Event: Nepal Earthquake
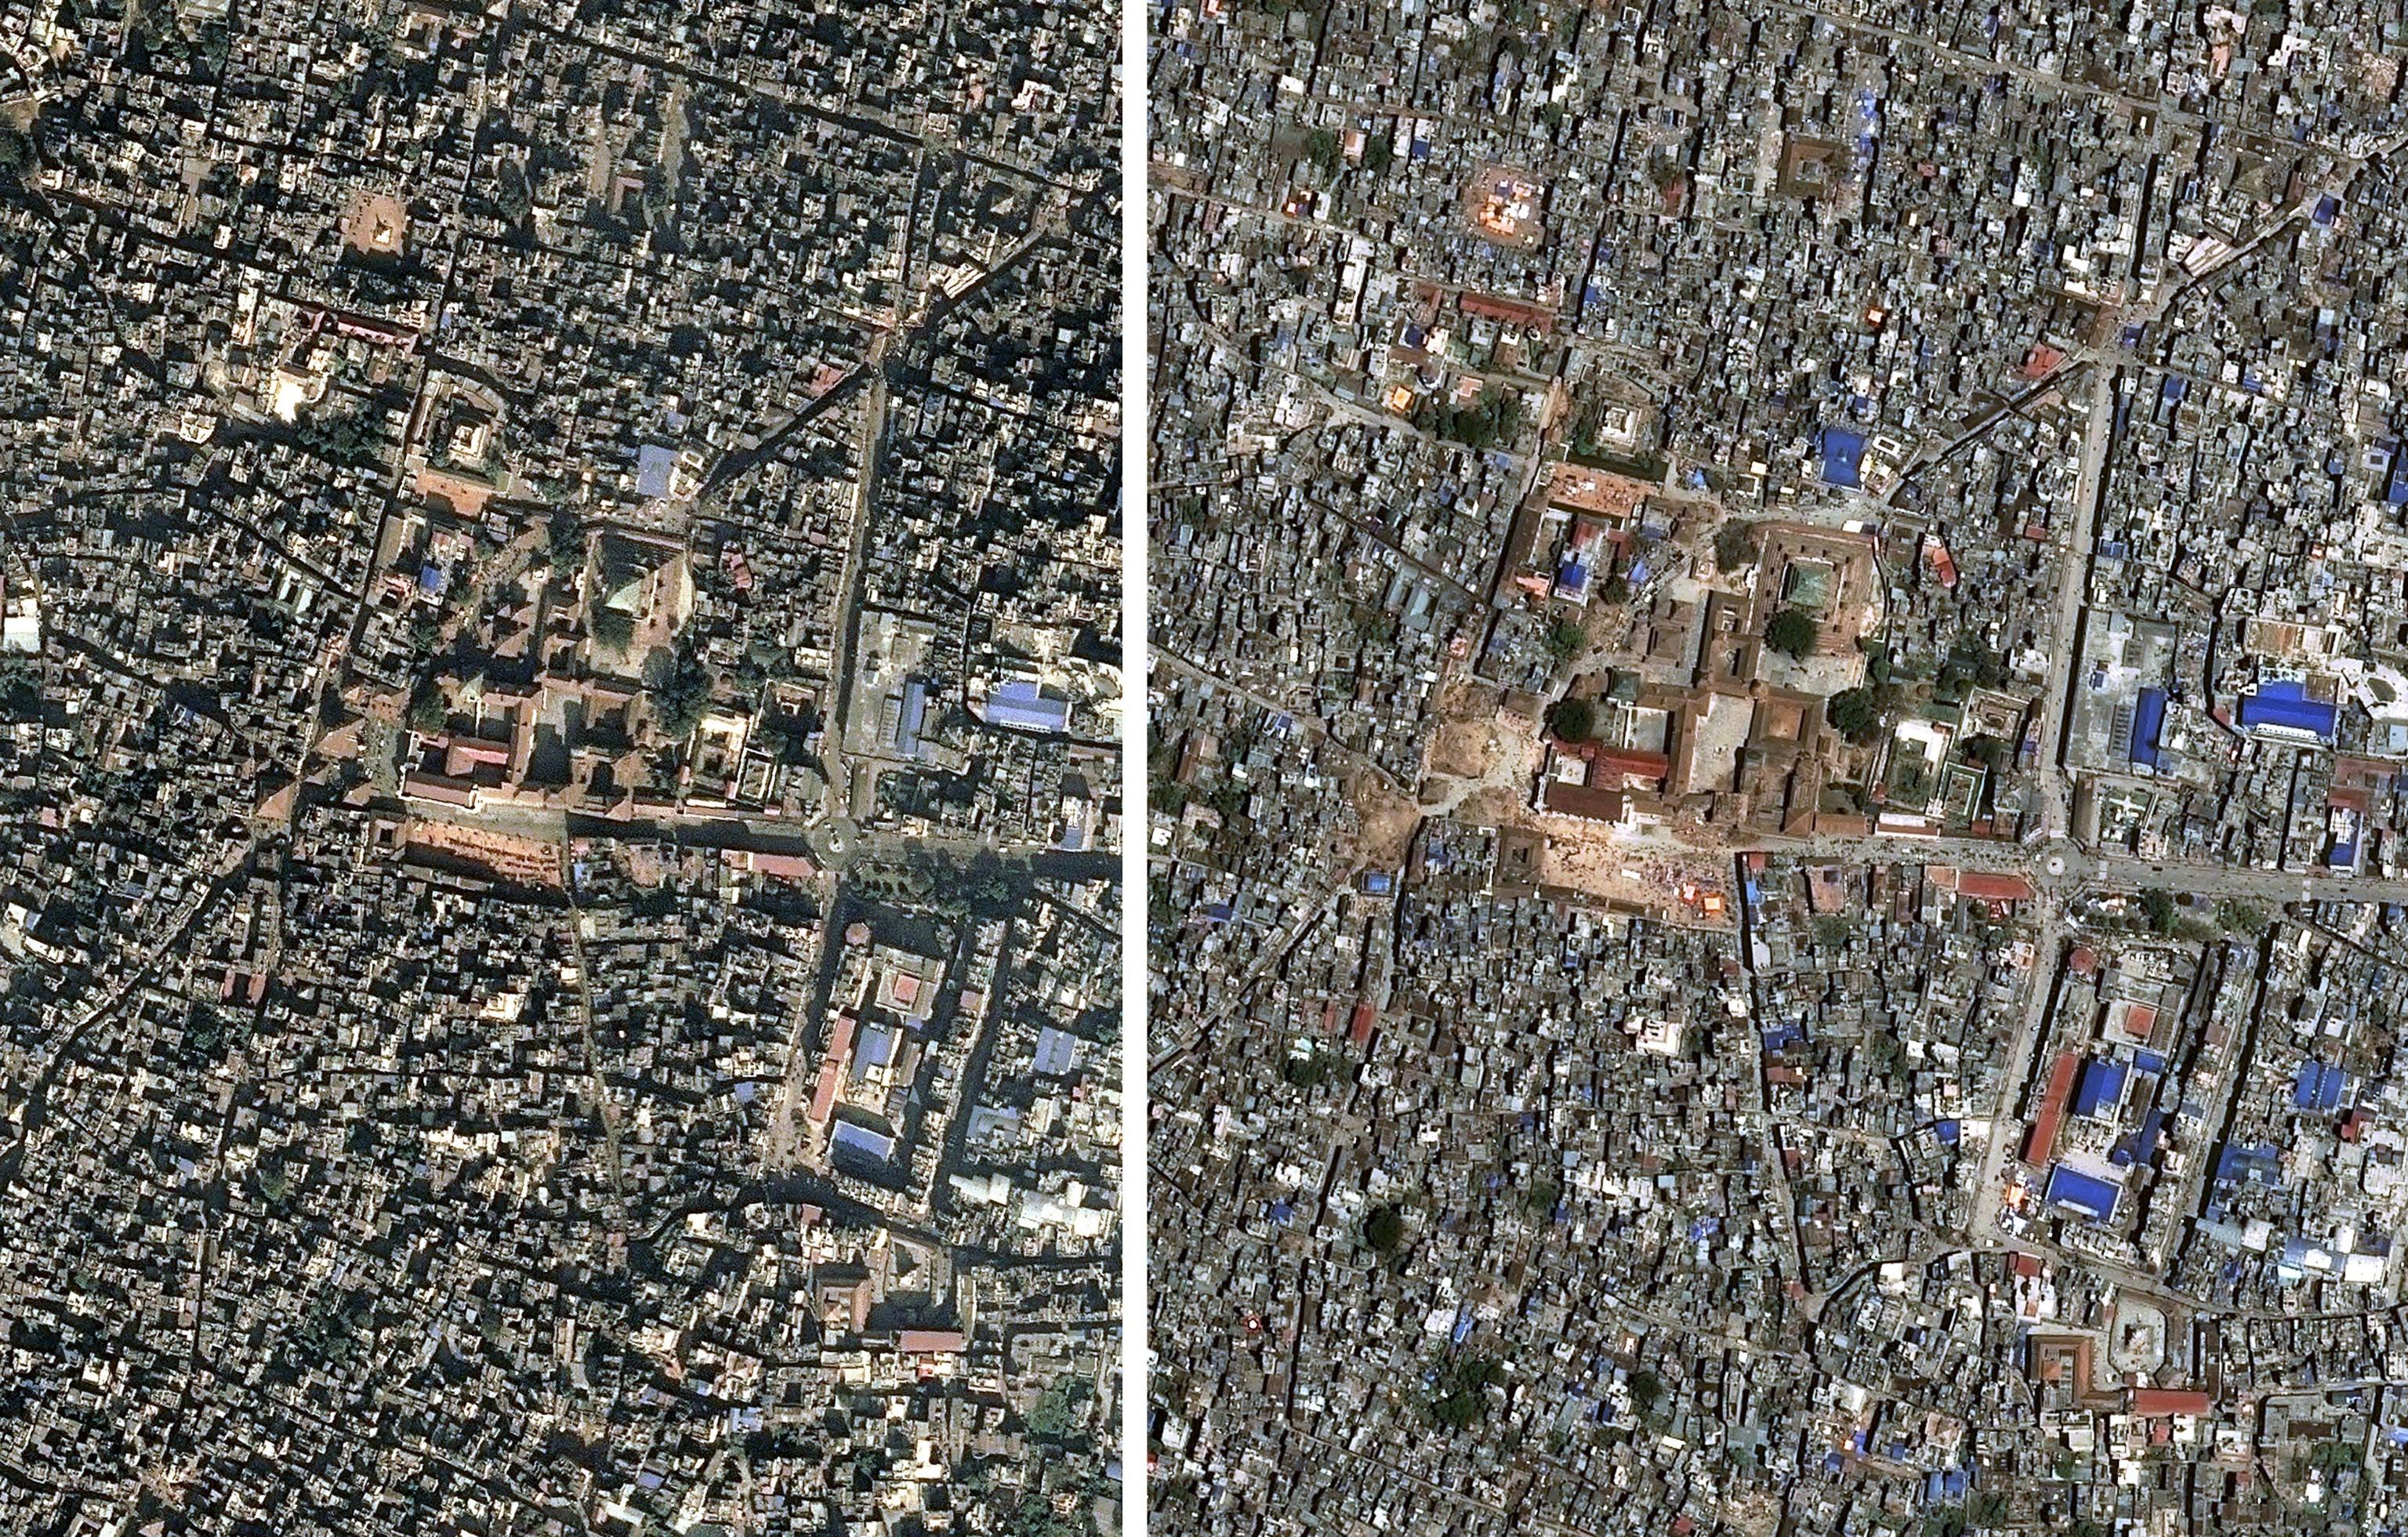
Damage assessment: damage